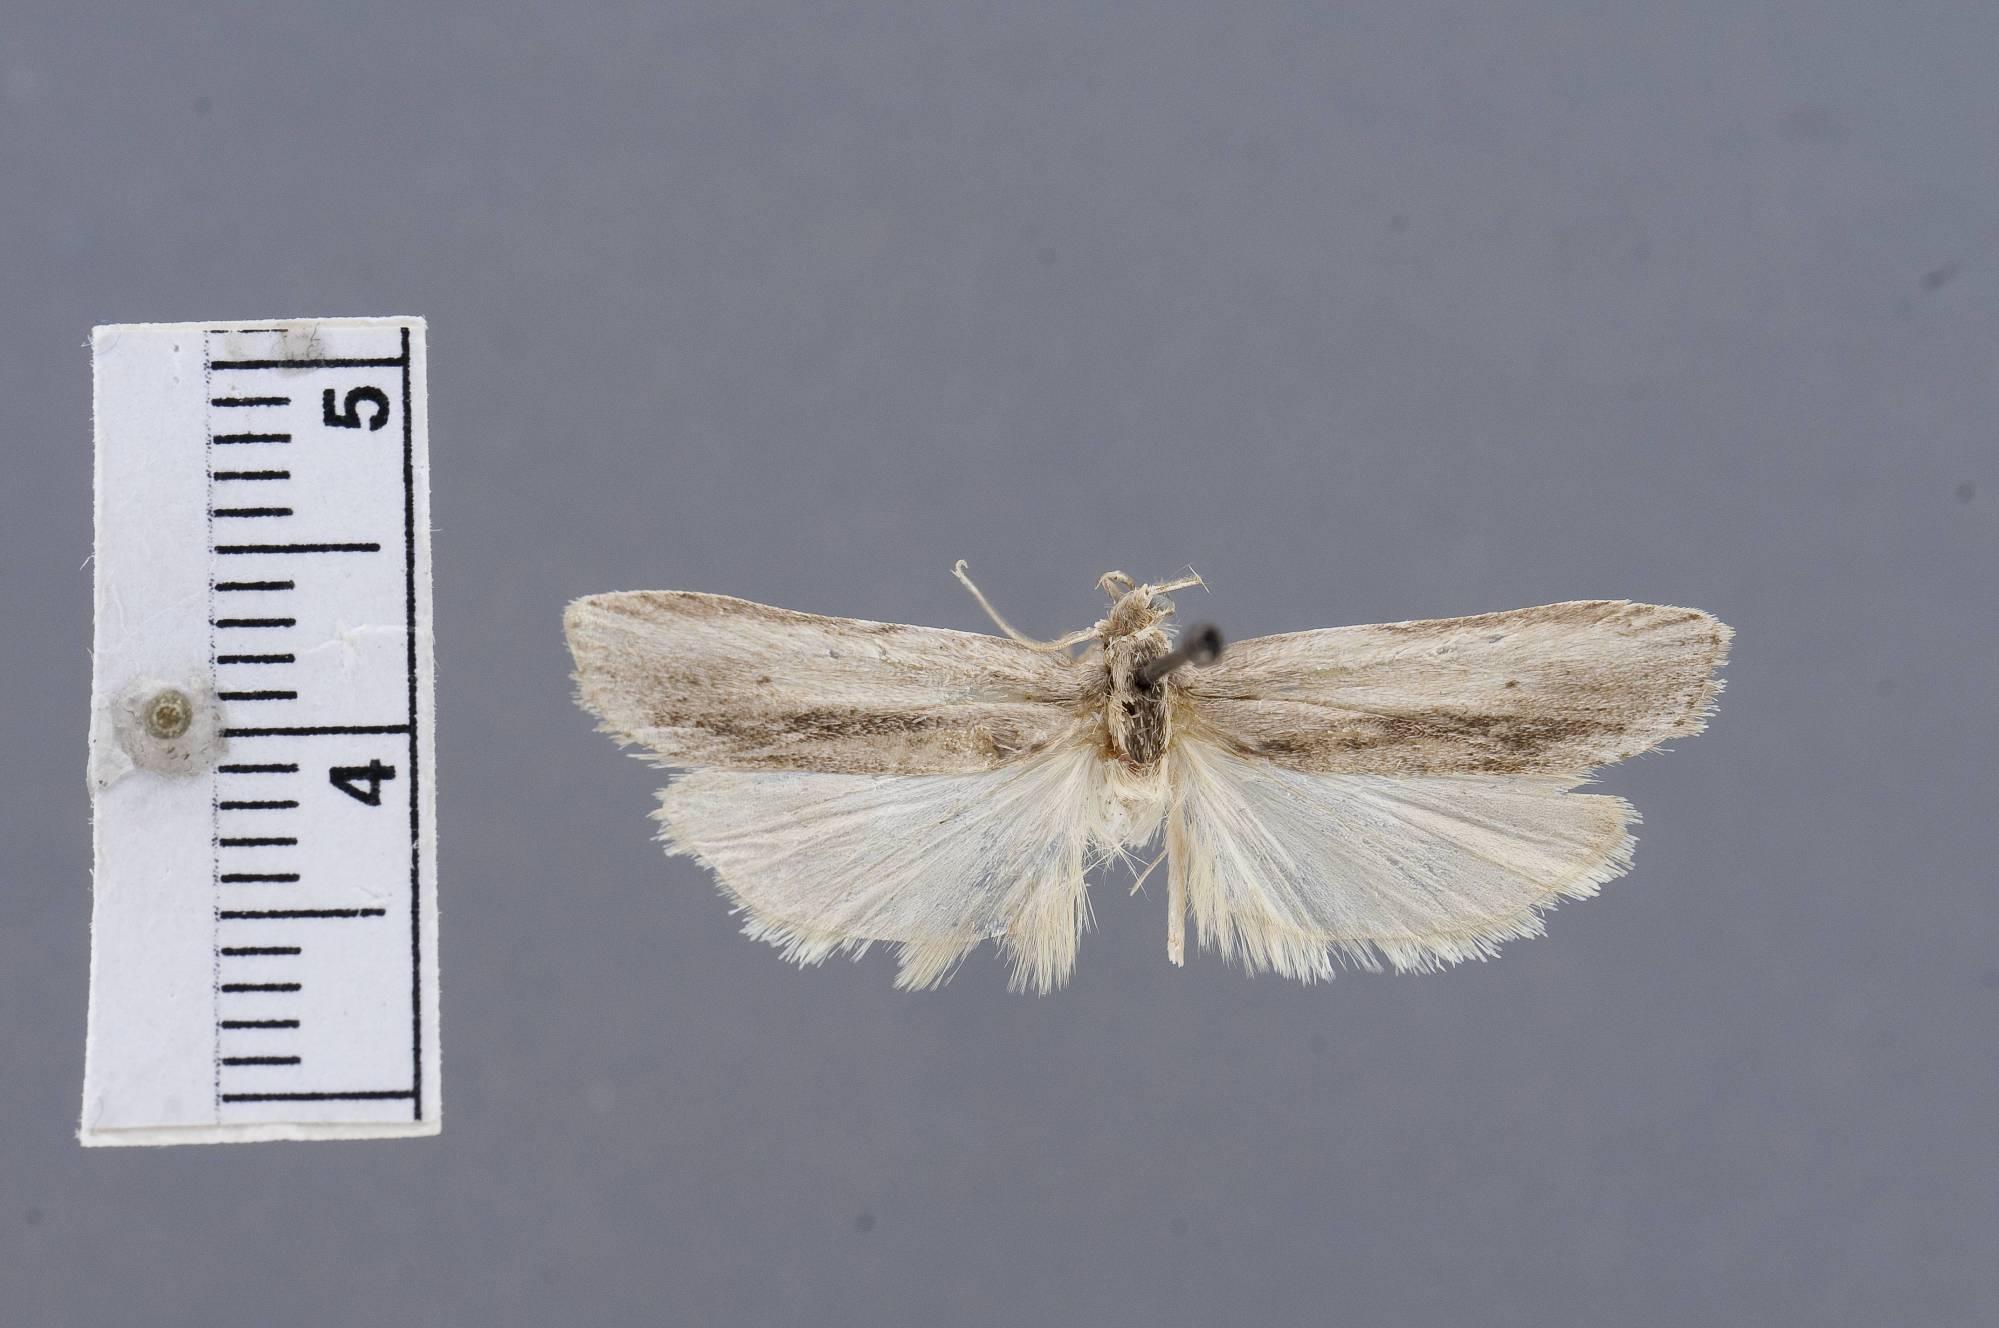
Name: Stenoma crambina
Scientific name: Stenoma crambina Busck, 1920
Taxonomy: Animalia, Arthropoda, Insecta, Lepidoptera, Glossata, Depressariidae, Stenomatinae
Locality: Sierra de Guerrero, Mexico
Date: [Not Stated]